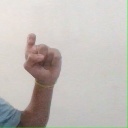
अक्षर: इ